Floral color change

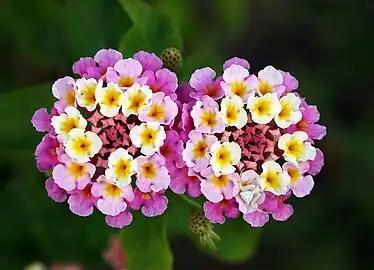

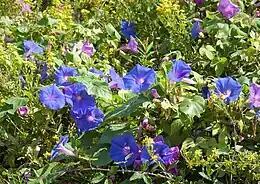
"Ipomoea indica" flowers change from bright blue to a faded purple by the end of the day.

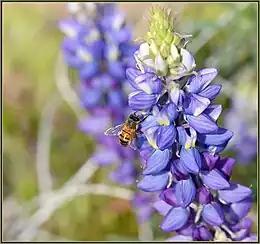

Floral color change occurs in flowers in a wide range of angiosperm taxa that undergo a color change associated with their age, or after successful pollination.